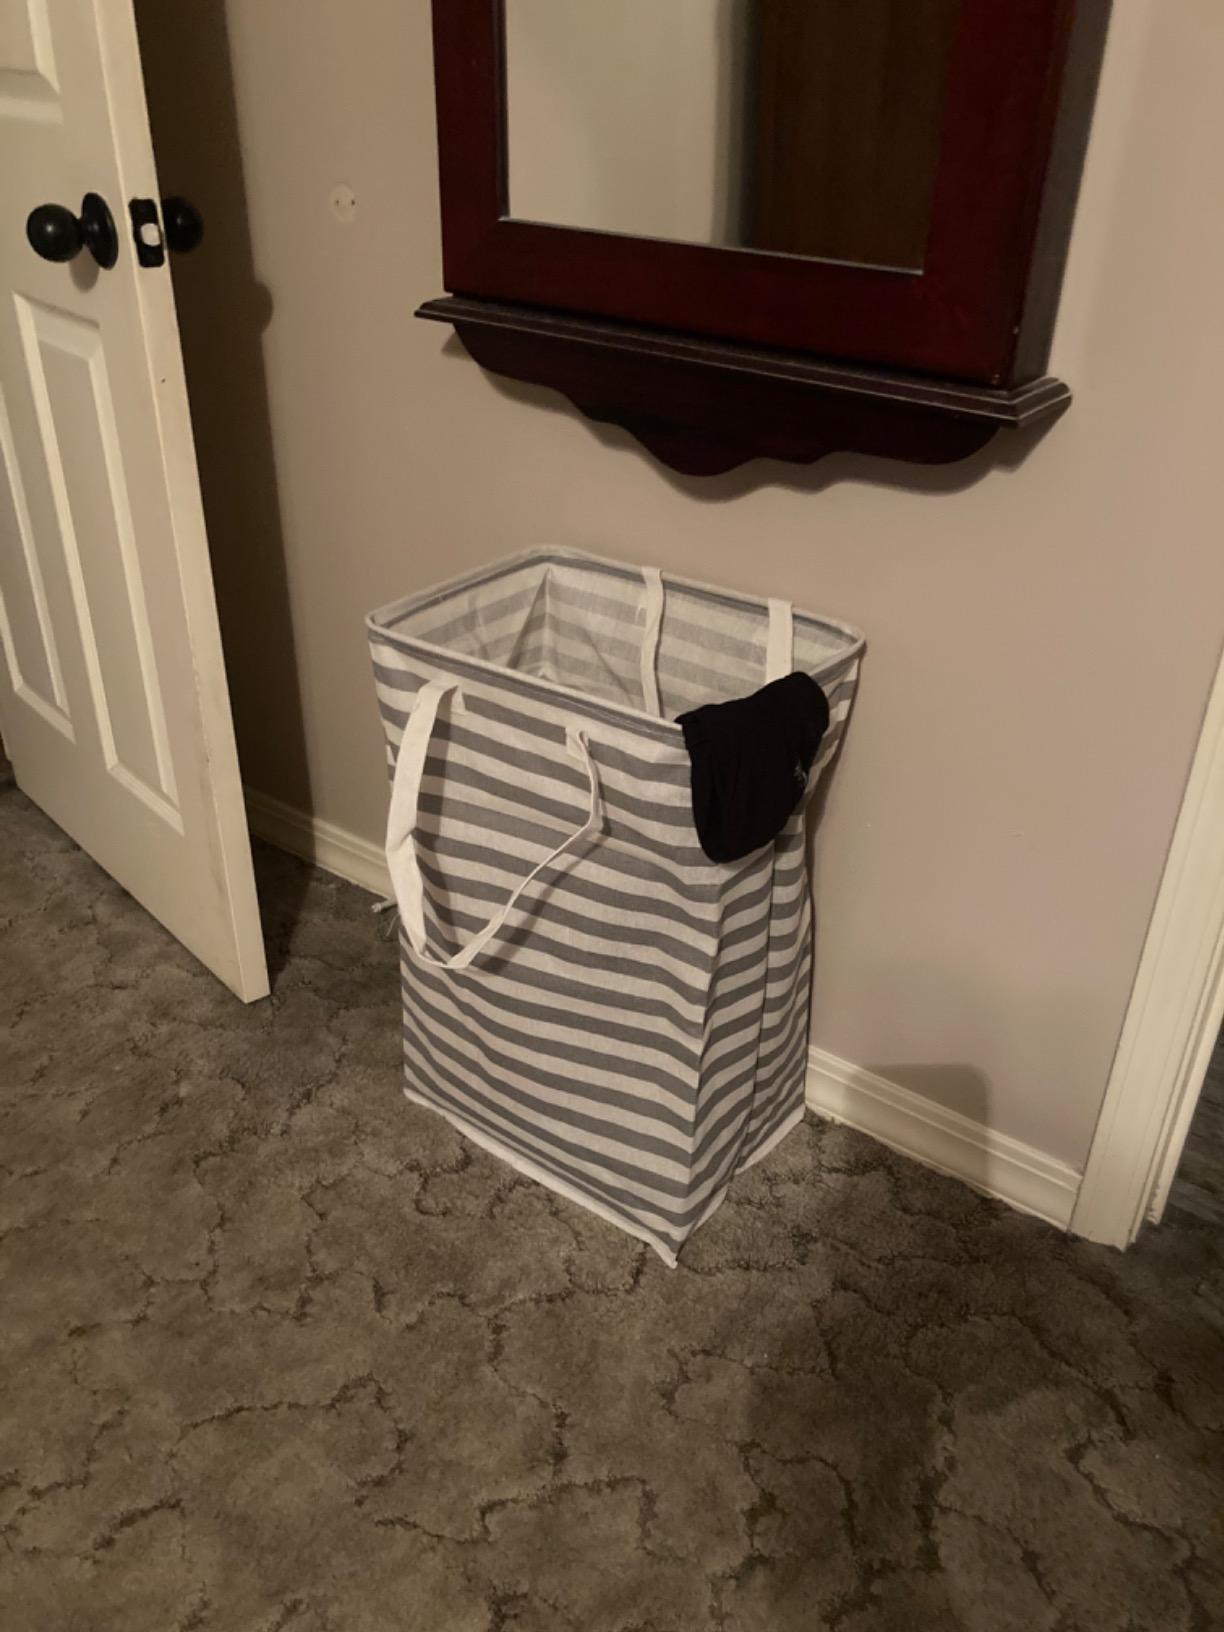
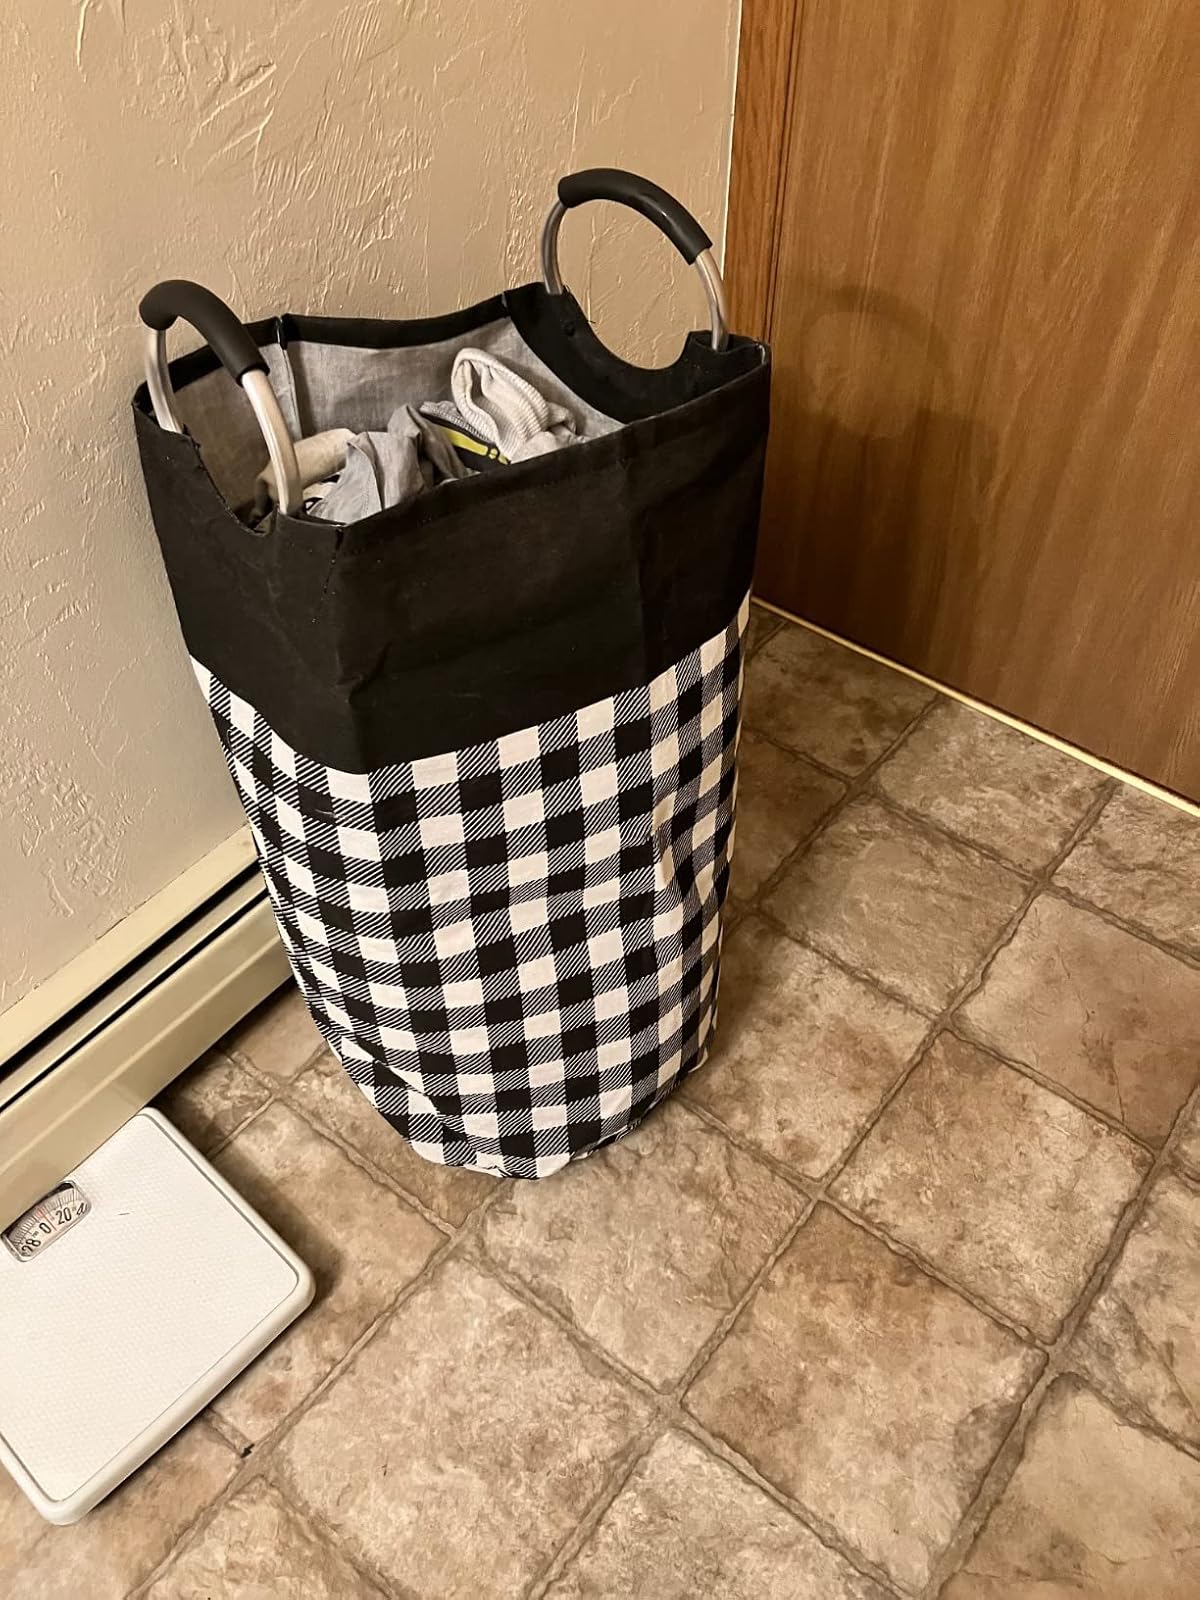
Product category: items_hamper
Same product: no